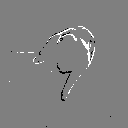
ASL letter: j